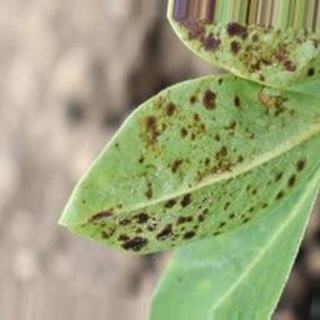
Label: groundnut_rust